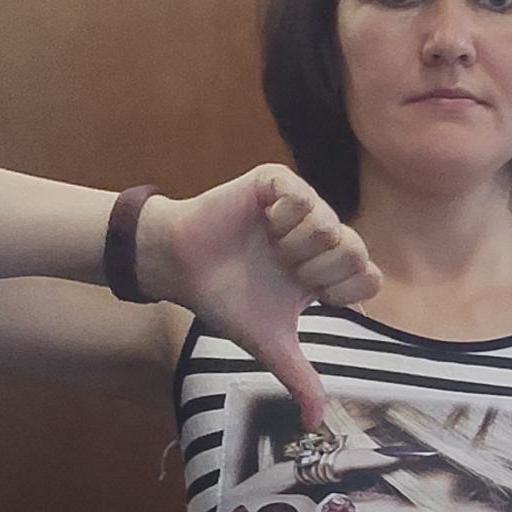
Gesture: dislike